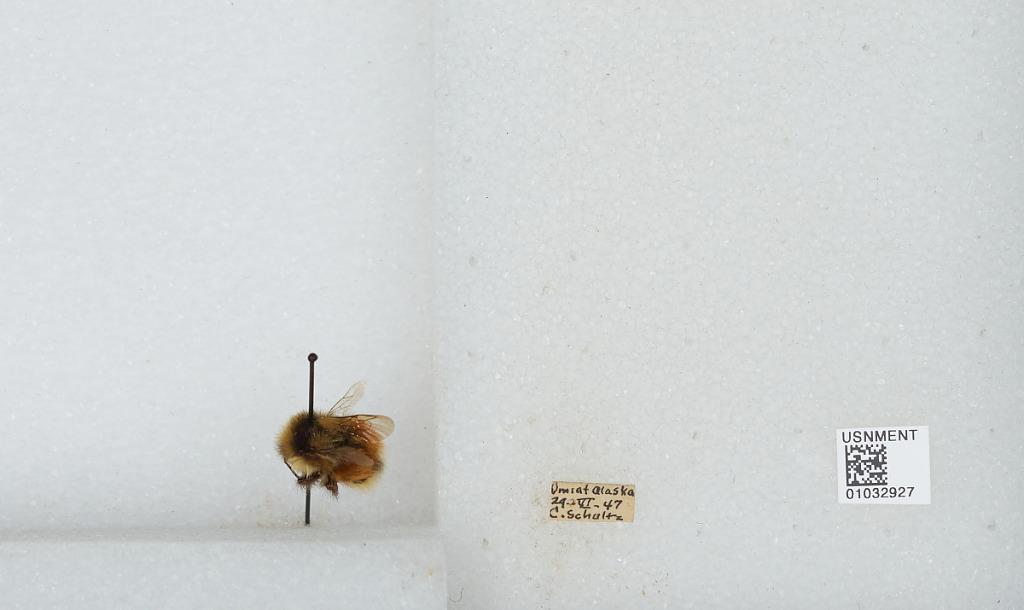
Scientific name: Bombus (Pyrobombus) sylvicola Kirby
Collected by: C. Schultz
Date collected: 1947-6-29
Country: United States
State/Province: Alaska
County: North Slope
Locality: Umiat
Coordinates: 69.3669, -152.144